Heard 'Em Say

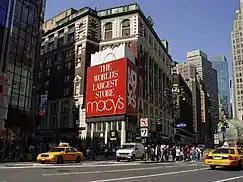
The original music video was shot in live-action and filmed inside Herald Square Macy's, the company's flagship department store on 34th Street in New York City (NYC).

The filming of the music video took place in October 2005 at Macy's Herald Square, the flagship of the department stores chain. The visual was filmed inside the store while it was closed down for the night, with work being done over this period. Regarding his role, Levine recalled, "This sounds weird, but it's kind of a surrealistic Christmas world that Macy's becomes. I let Kanye and his family in, after hours, to spend the night. And he's got three kids with him and they're running around and I'm chasing them. It's so weird! There's dancing suits in the men's section, all kinds of craziness, but I'm excited about it." On his part, West had little rehearsal time due to being scheduled for various public appearances. He was set to perform the very next day at the University of Miami Convocation Center in Miami, Florida, for the kickoff of his Touch the Sky Tour (2005–06).